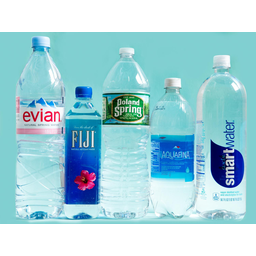
Label: plastic